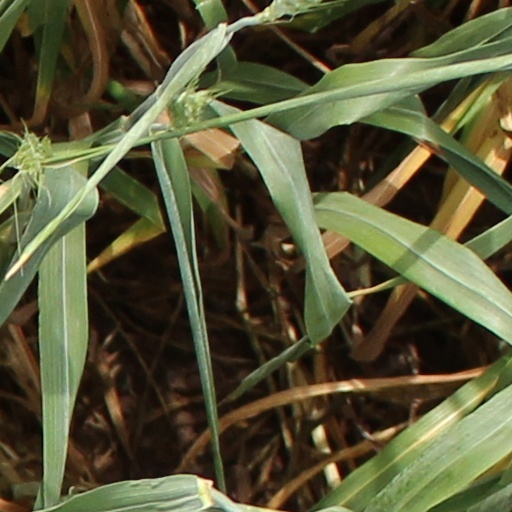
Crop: wheat